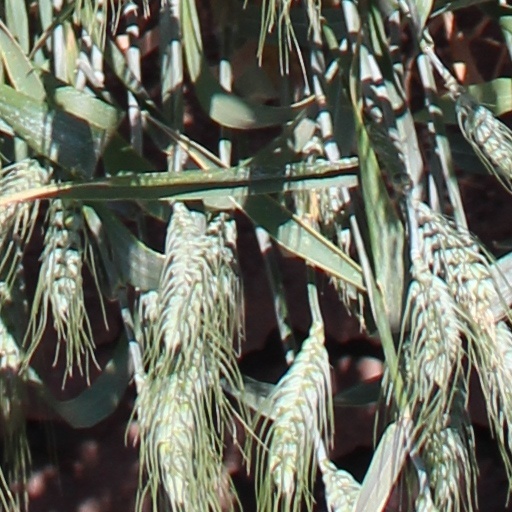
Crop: wheat